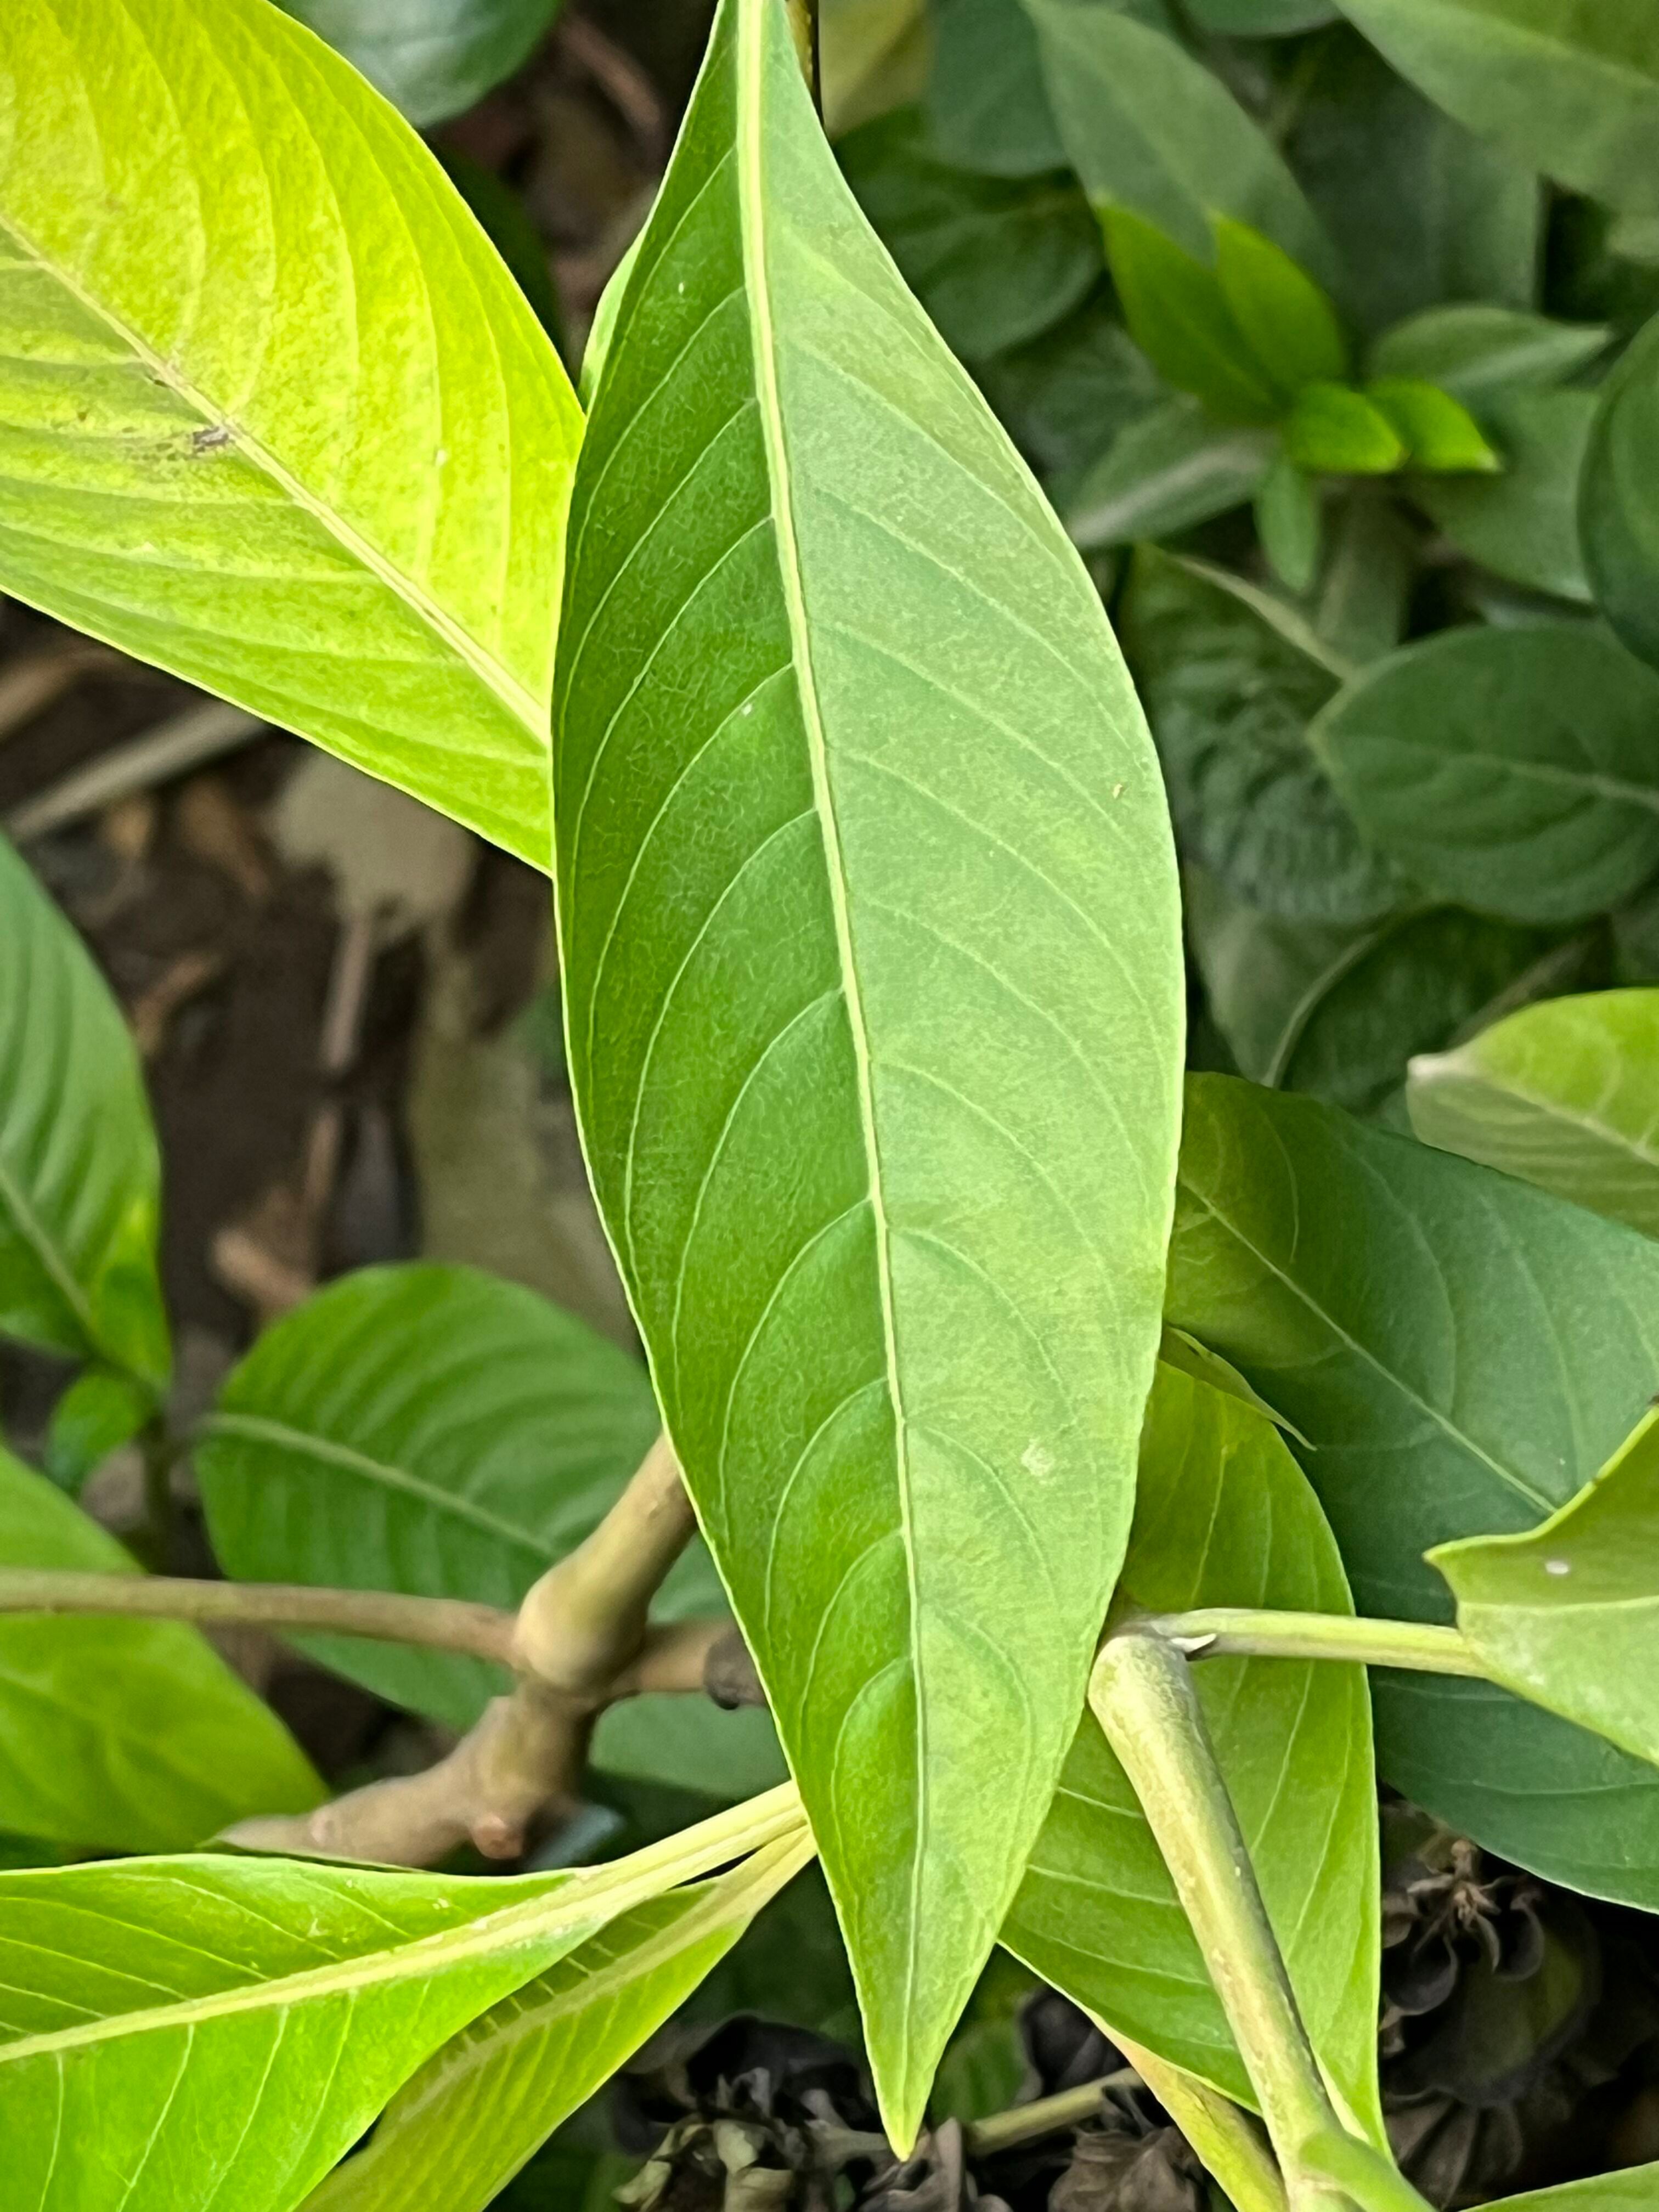
Plant species: justicia-adhatoda